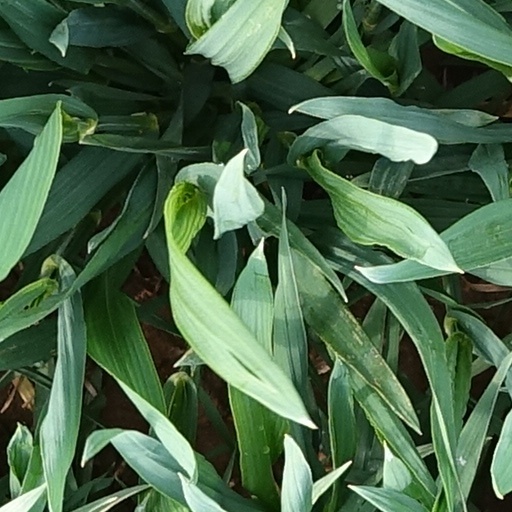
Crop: wheat